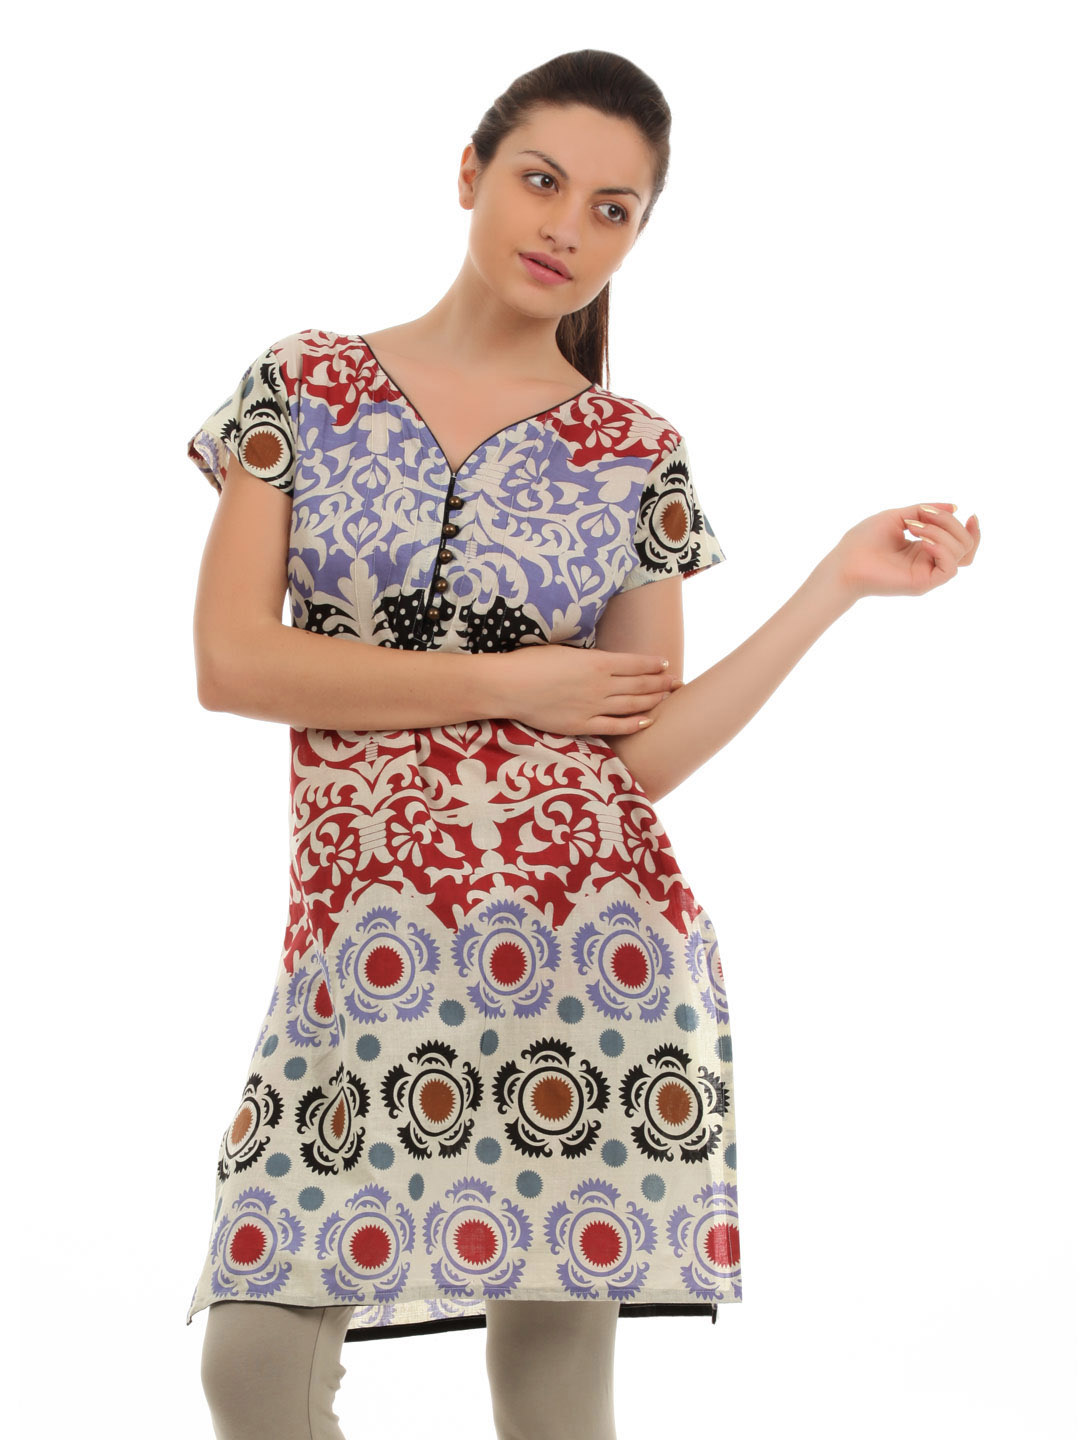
Diva Women Multi Coloured Kurt
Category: Apparel / Topwear / Kurtas
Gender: Women
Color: Multi
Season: Summer 2012
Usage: Ethnic